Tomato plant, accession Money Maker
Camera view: tilt-top (135 deg); turntable rotation: 240 degrees
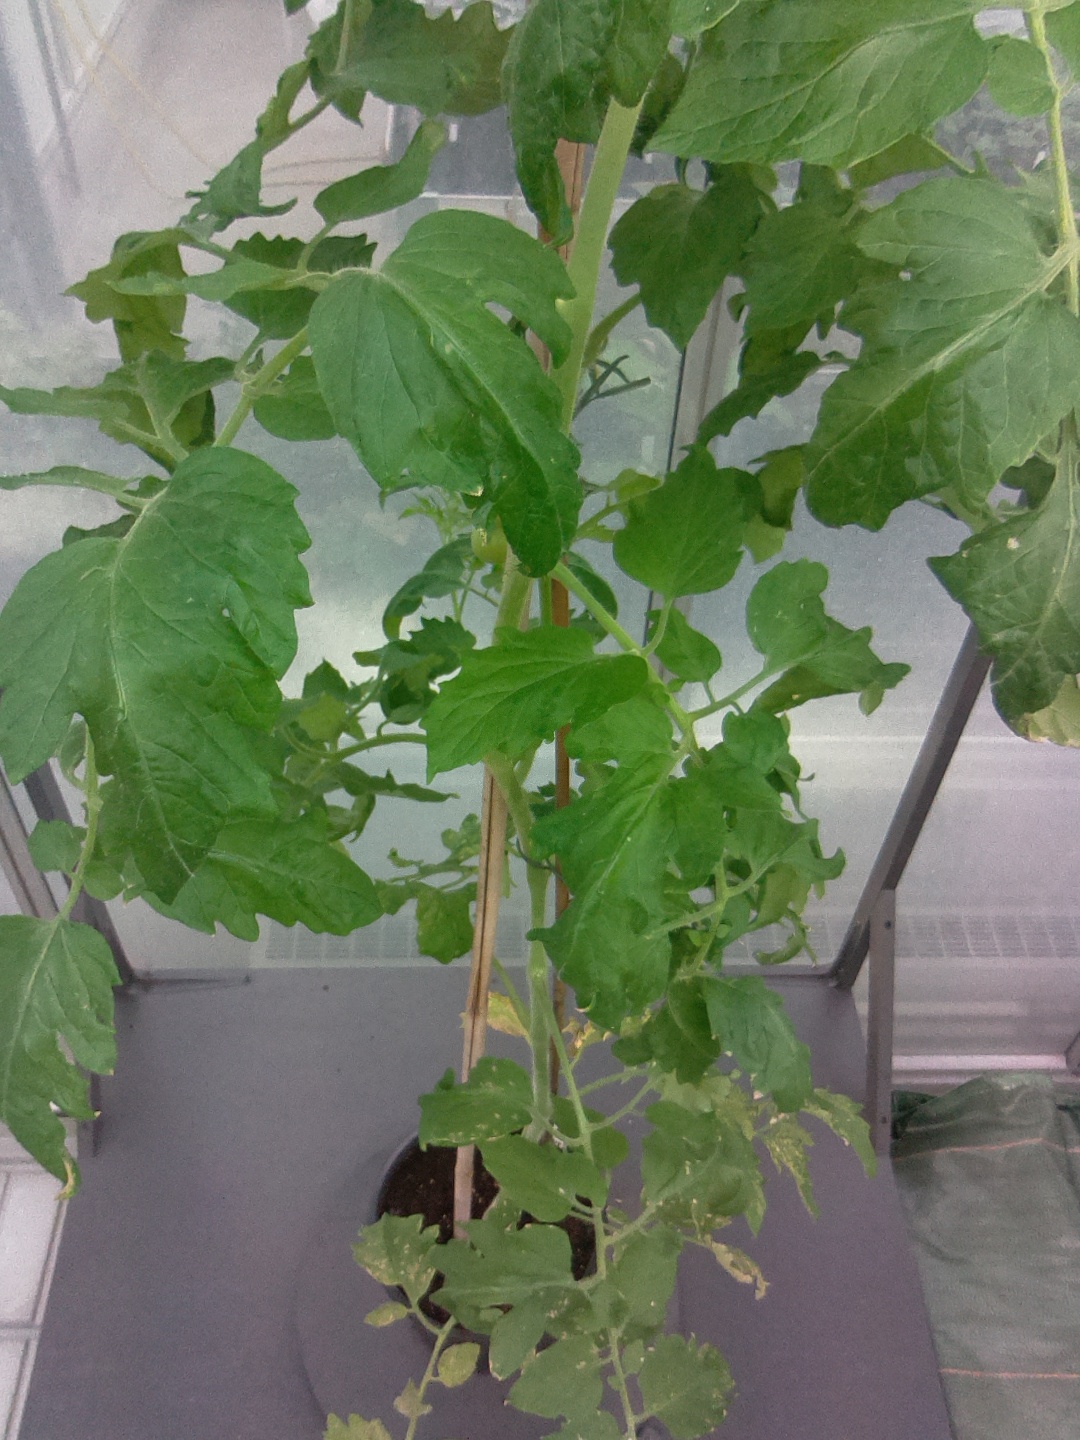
BBCH growth stage 71: 10%-20% of final fruit size